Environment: real
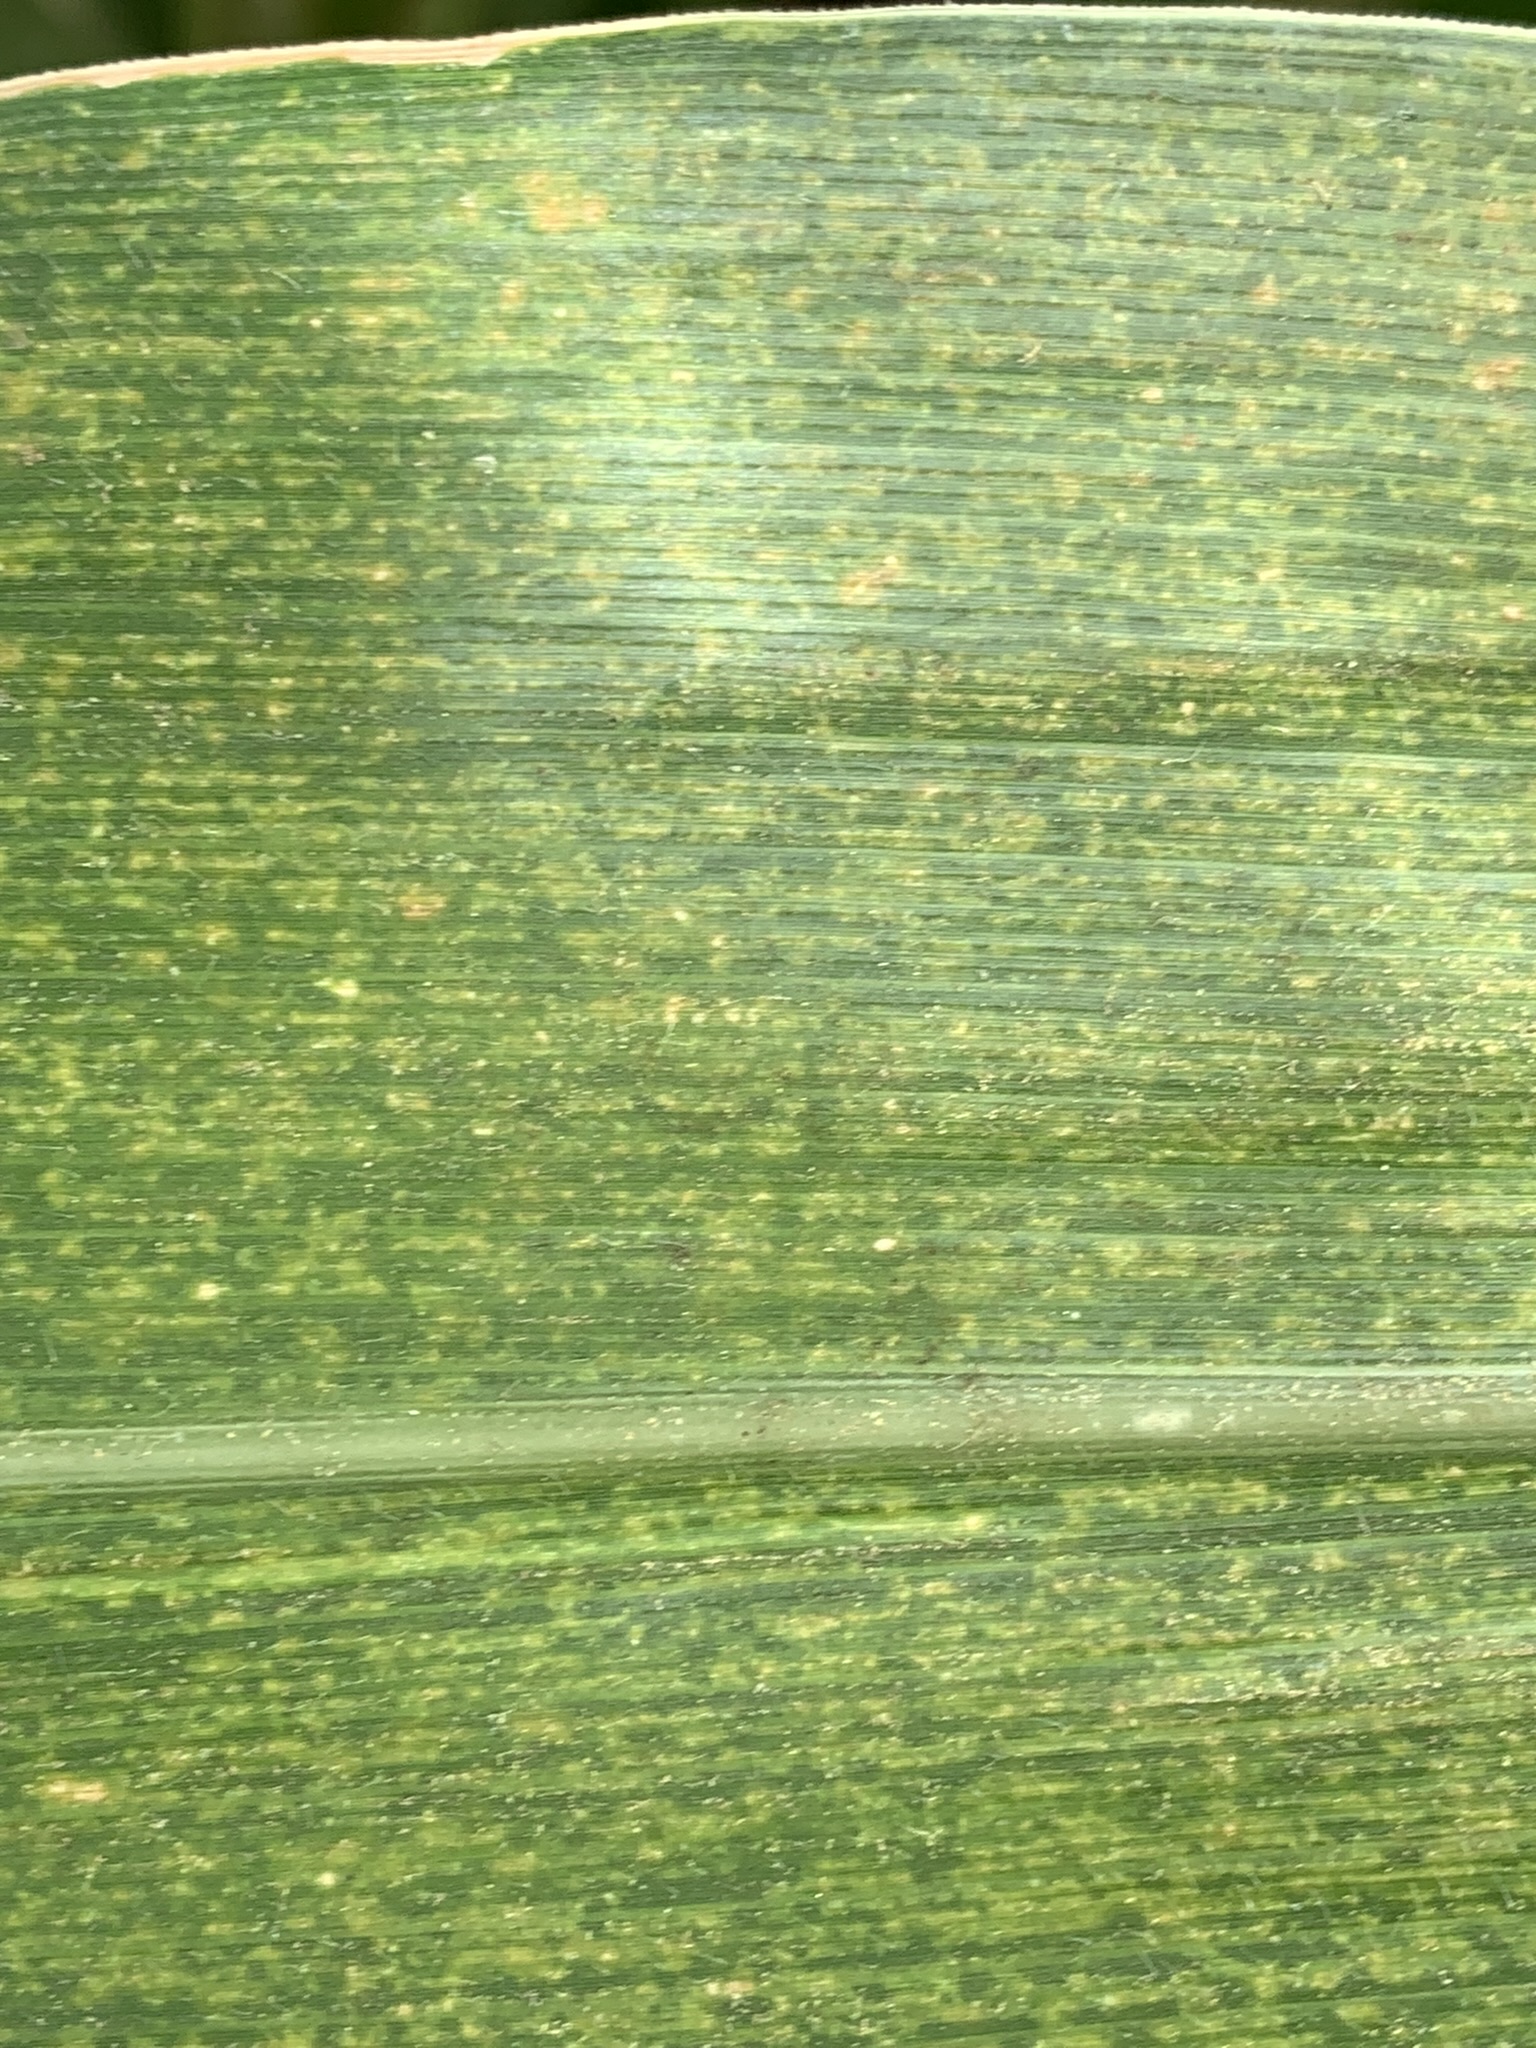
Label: lethal_necrosis